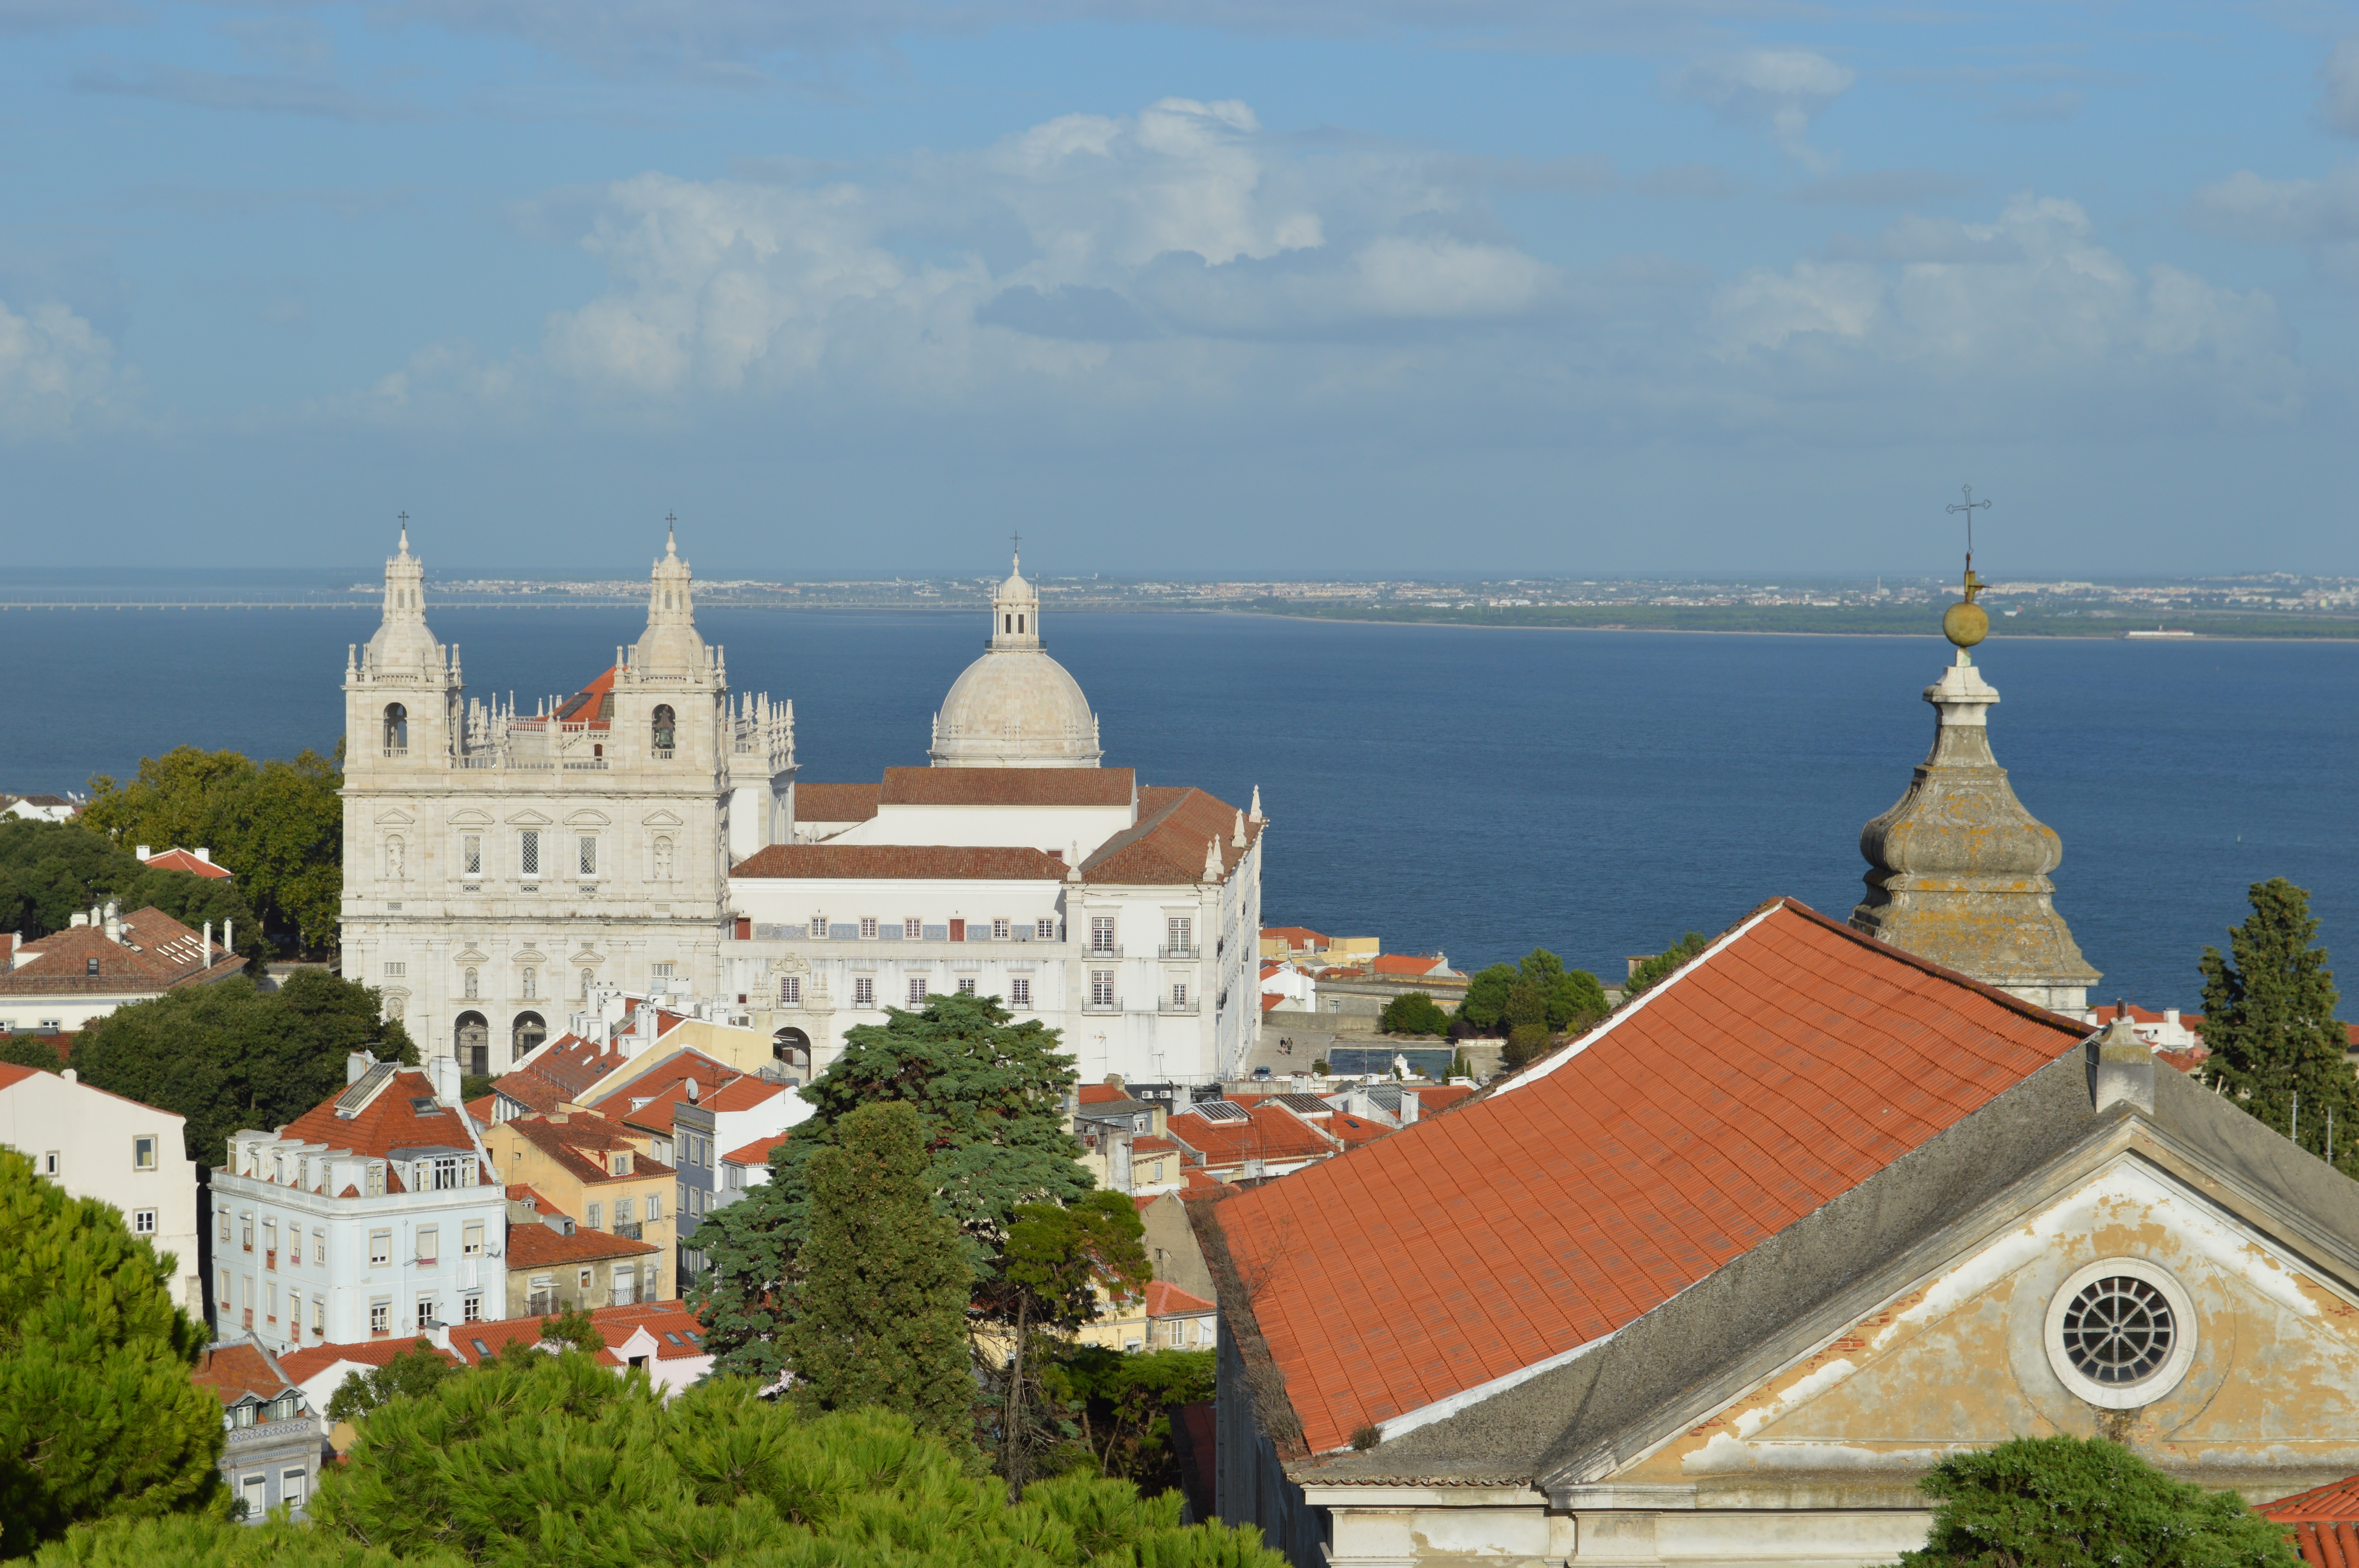
sea, architecture, town, view, building, chateau, palace, city, tower, landmark, church, tourism, place of worship, temple, buildings, monastery, estate, tours, historic site